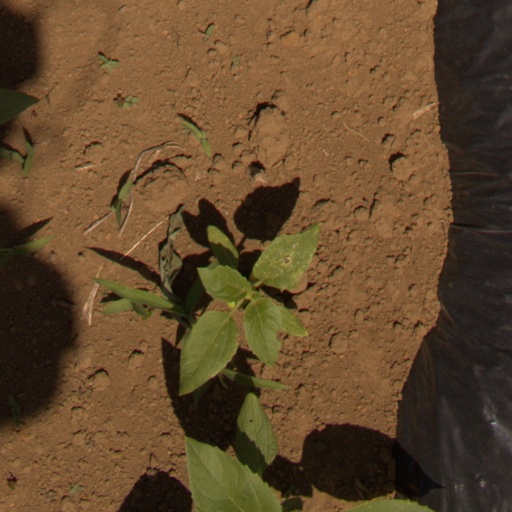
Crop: Jerusalem artichoke